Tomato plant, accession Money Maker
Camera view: vertical (180 deg); turntable rotation: 180 degrees
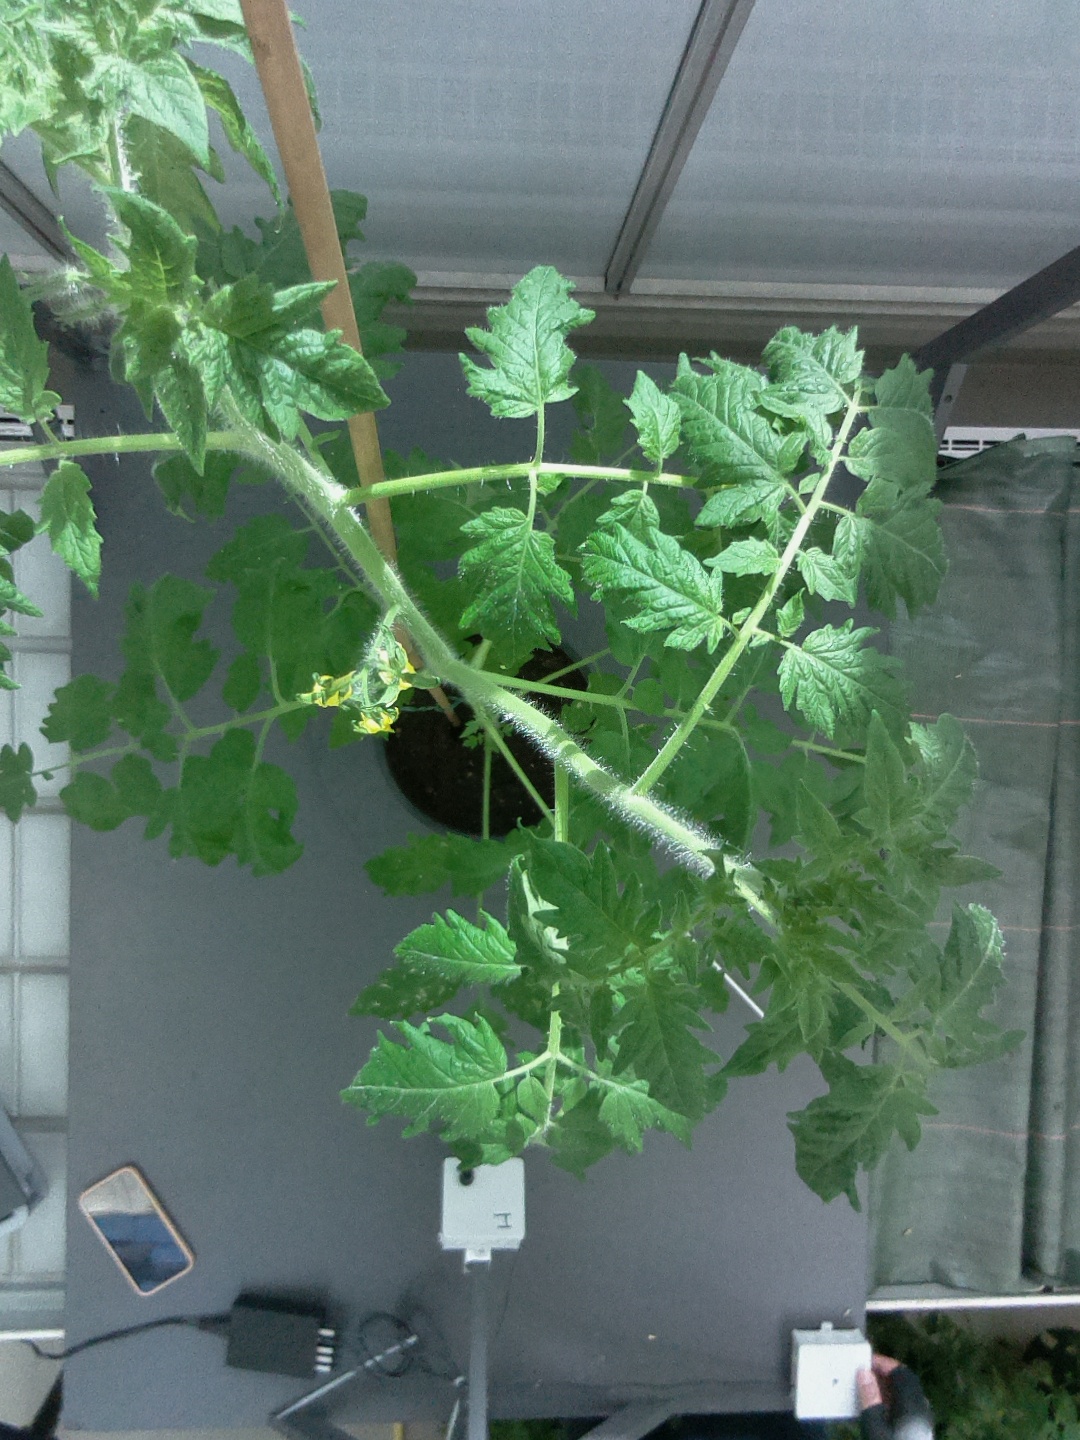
BBCH growth stage 63: 30%-40% of flowers open